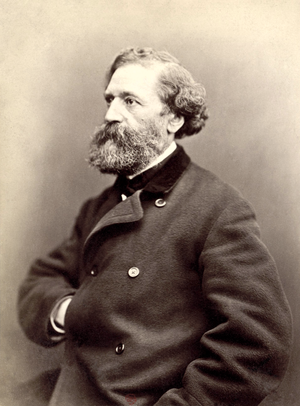
Félix Pyat (1810–1889), French journalist and politician.
Félix Aimé Pyat, né à Vierzon le 4 octobre 1810 et mort à Saint-Gratien le 3 août 1889, est un journaliste, auteur dramatique et homme politique français, personnalité de la Commune de Paris.